Foeke Kuipers

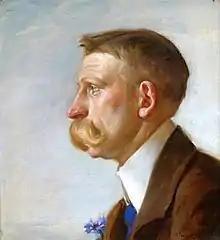
1904 self-portrait of Kuipers

Foeke Kuipers (30 August 1871 – 17 December 1954) was a Dutch architect. His work was part of the architecture event in the art competition at the 1936 Summer Olympics.